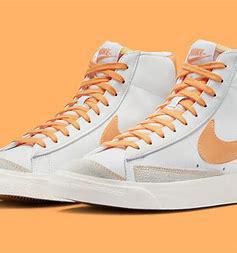
Brand: Nike
Model: Blazer